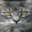
Label: cat